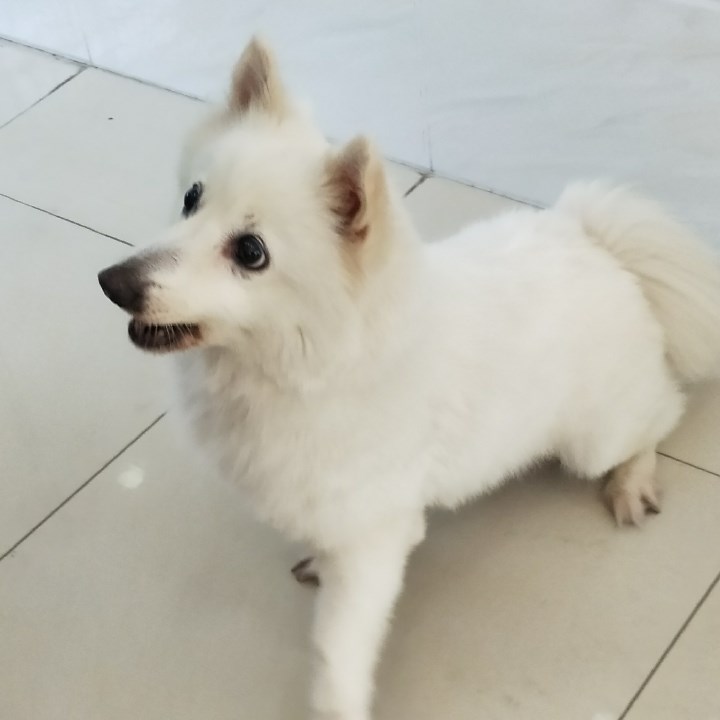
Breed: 253-n000107-Japanese_Spitzes